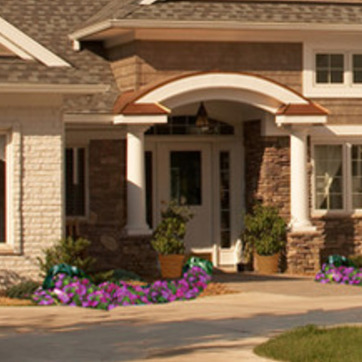
Material: glass